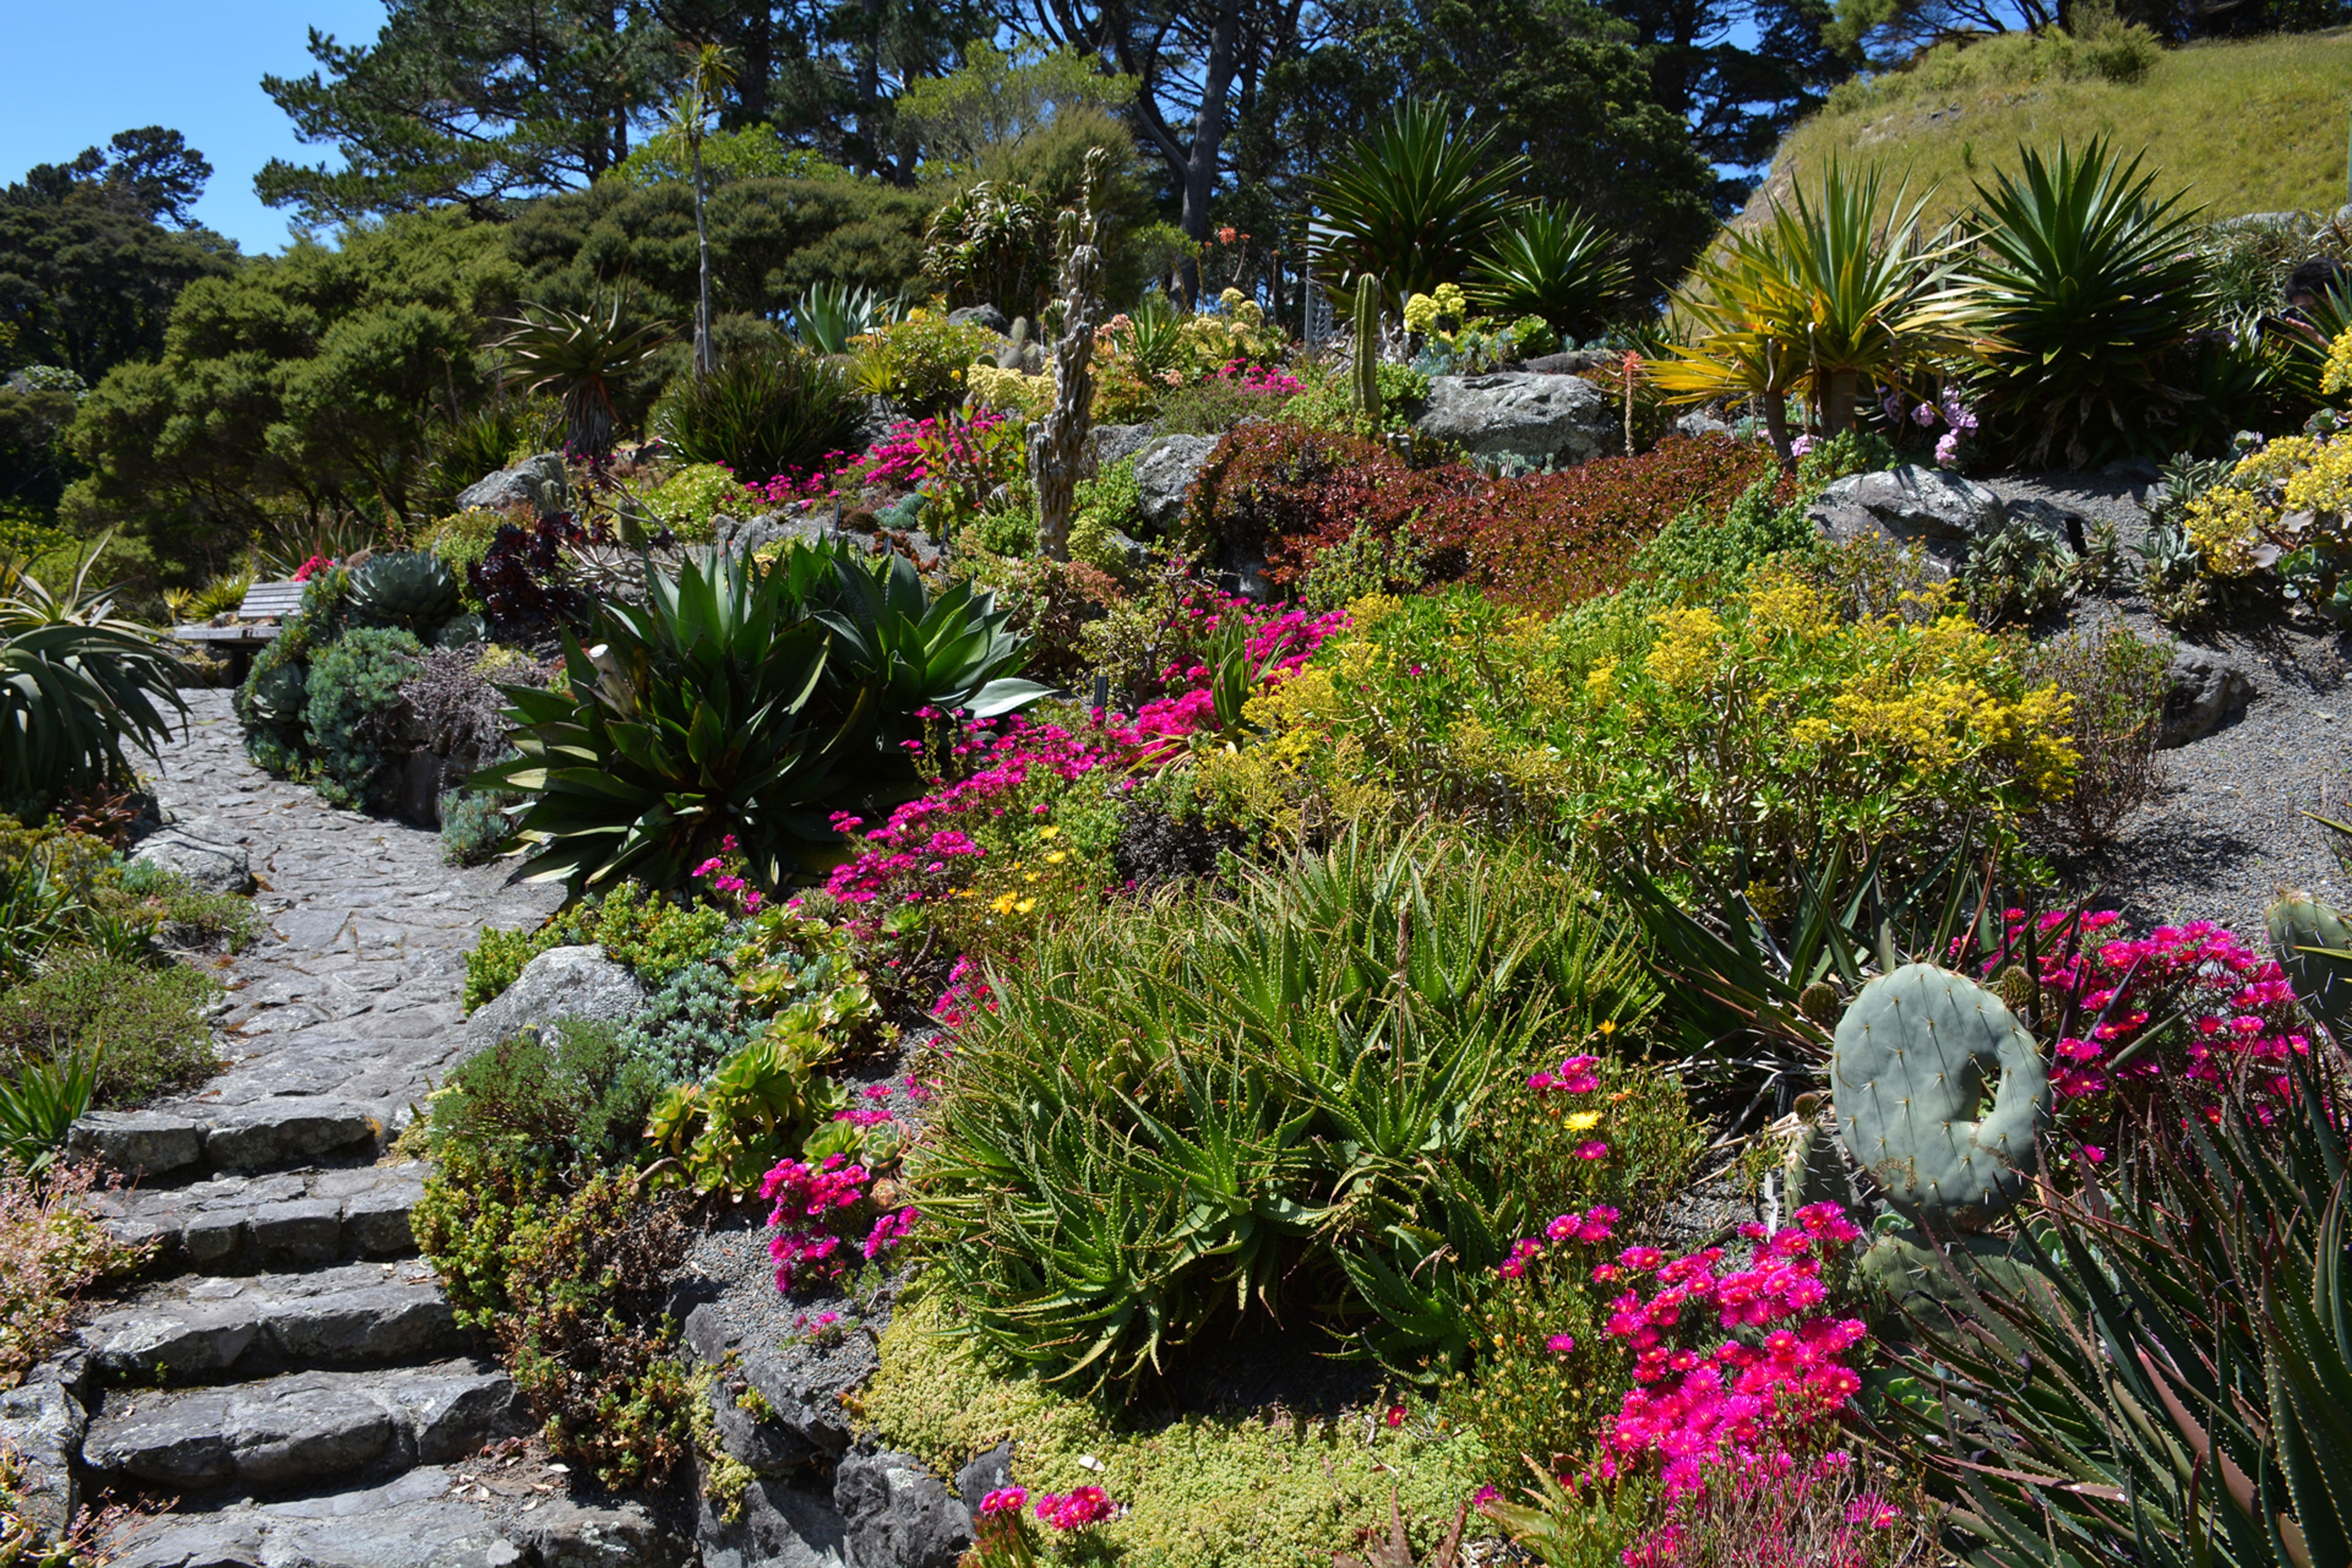
landscape, nature, cactus, plant, lawn, flower, backyard, botany, garden, flora, flowers, trees, landscaping, vegetation, shrub, new zealand, botanical garden, yard, landscape architect, garden designer